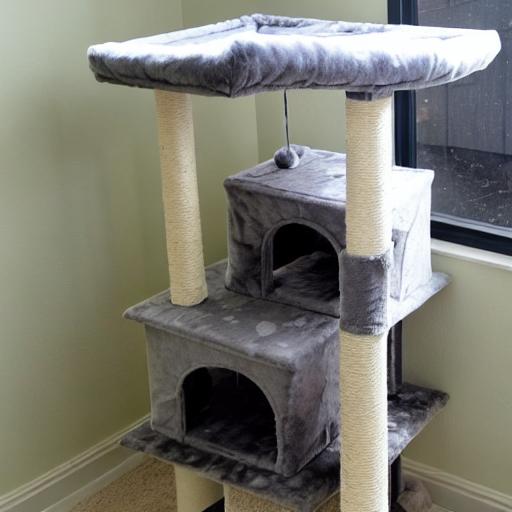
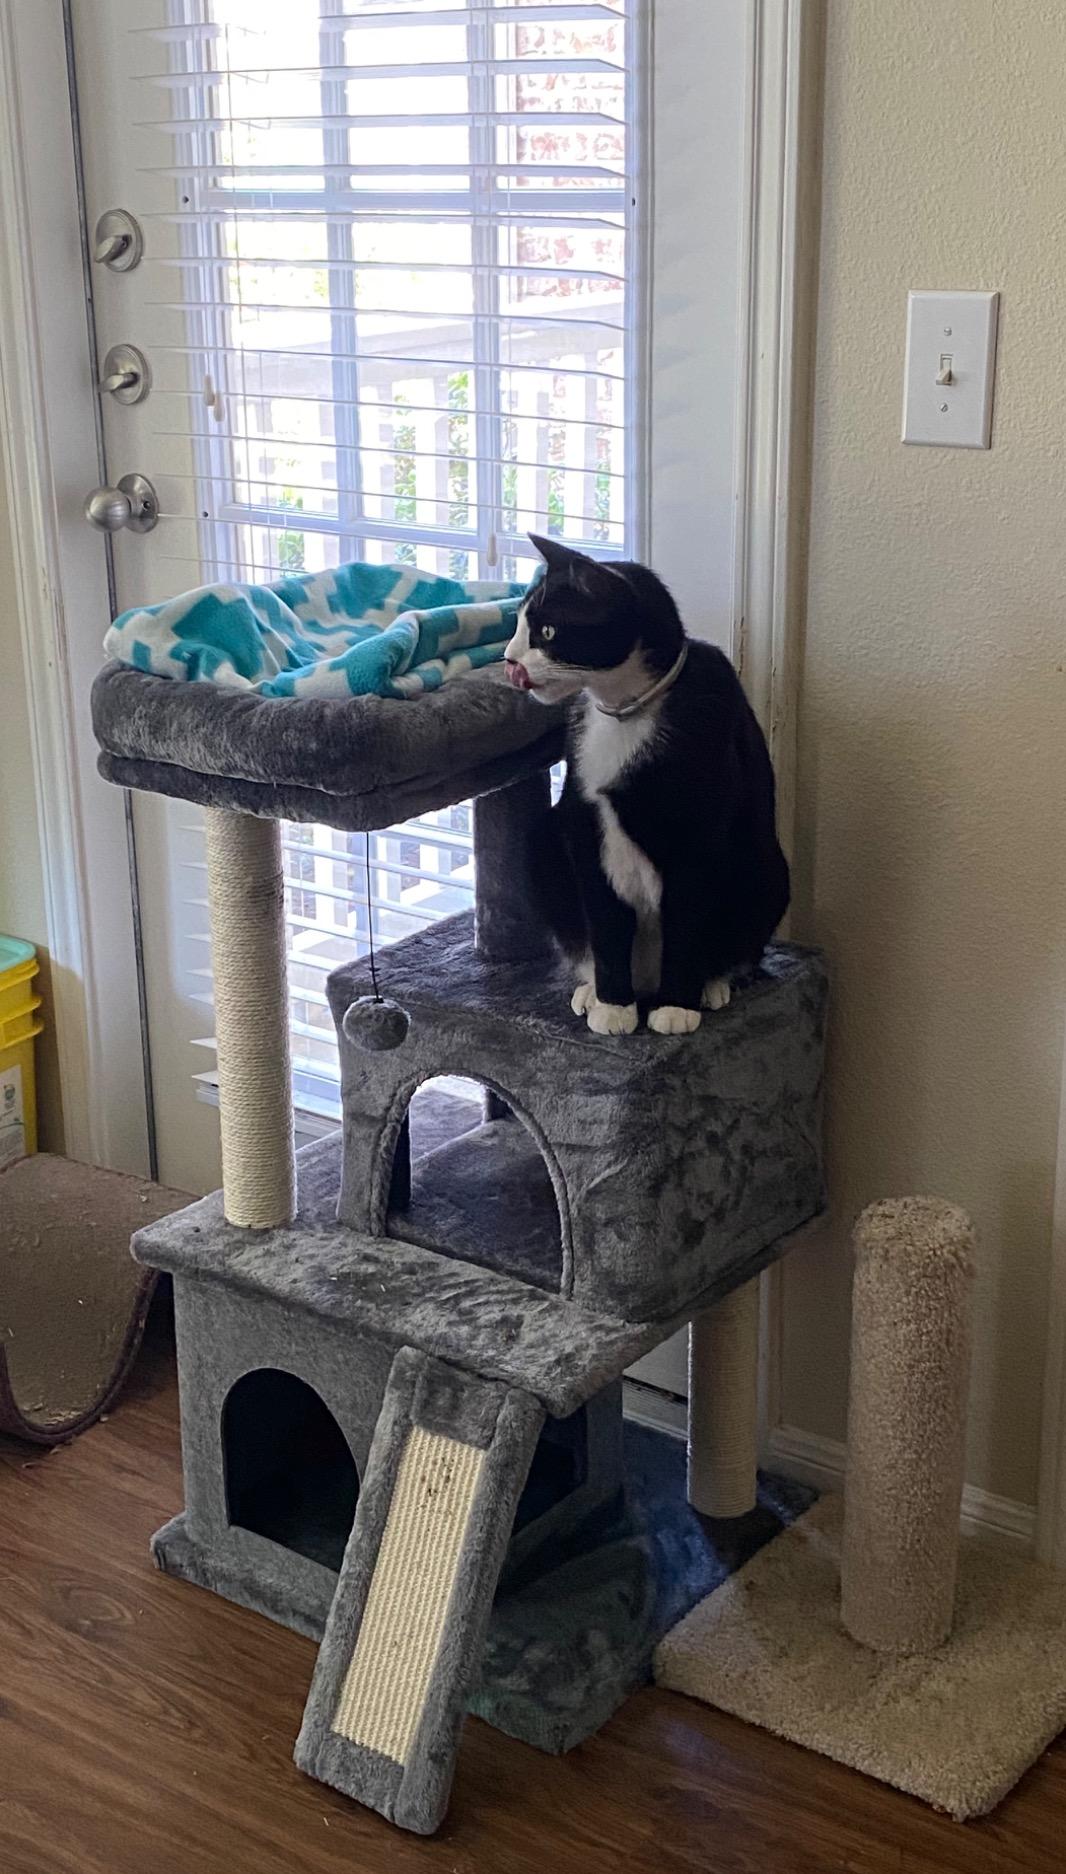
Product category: items_cat tree
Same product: no